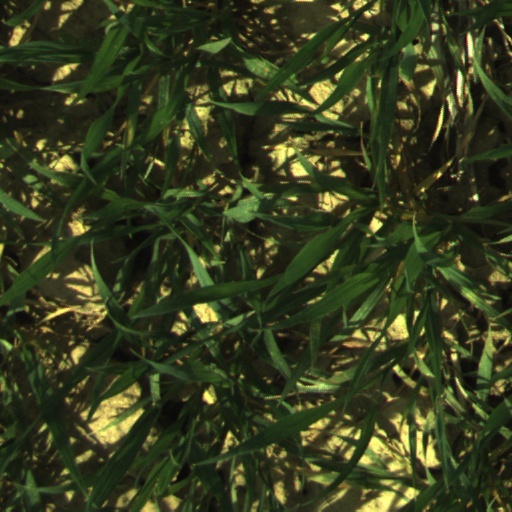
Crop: wheat